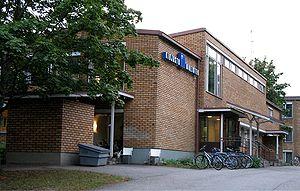
Etelä-Haaga est une section du quartier de Haaga à Helsinki en Finlande.
La Bibliothèque municipale d'Helsinki, jusqu'en 1910 bibliothèque populaire d’Helsinki, est un réseau de bibliothèques publiques de la ville d'Helsinki en Finlande.